Gulistan-e-Johar

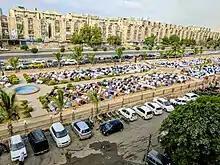
Eid gathering at Gulistan-e-Jauhar Park, Karachi

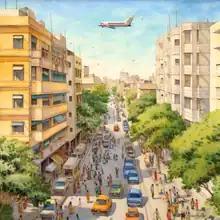
Watercolor painting of Gulistan-e-Jauhar

The local economy of Gulistan-e-Jauhar is driven by a mix of retail, service sector businesses, and some light industry. The neighborhood is known for its eclectic mix of hardware stores, mechanics, water pumps, construction suppliers to wood craftsmen, furniture stores, wedding venues, numerous restaurants, general stores, grocery shops, and roadside cafes. Fresh fruit and vegetable vendors line the streets everyday.